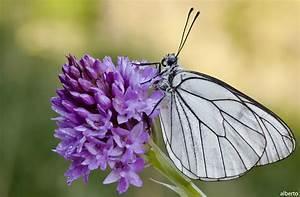
butterfly